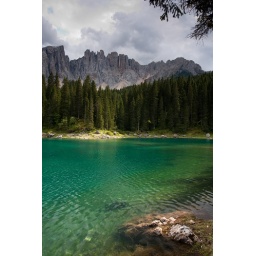
A mountain lake in Dolomites, North Italy